1882 Spuyten Duyvil train wreck

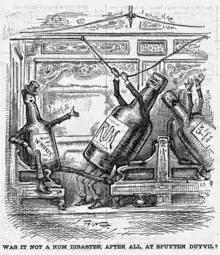
Thomas Nast cartoon of "rum and politicians" as the cause of the wreck in "Harper's Weekly"

The pair were tried in late November. Melius, his guilt already a foregone conclusion and his trial a mere formality in the public eye, was represented by Robert A. Livingston, a former assemblyman who had been a passenger on the express that night himself, and H.T. Marston. Hanford repeated his account that he had seen Melius behind the train after the collision; on cross-examination he said that he had not ordered Melius to go down the track because he believed Melius was already doing that when he saw him outside the train. He also restated his earlier opinion that the primary cause of the accident had been "rum and politicians".